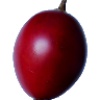
Label: tamarillo